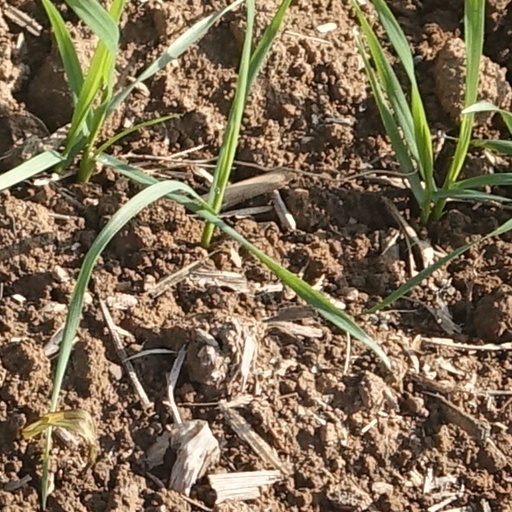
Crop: wheat